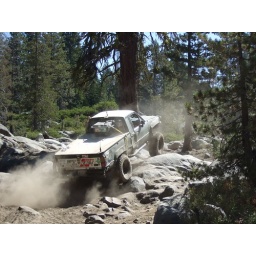
Another truck going up a rock I drove over